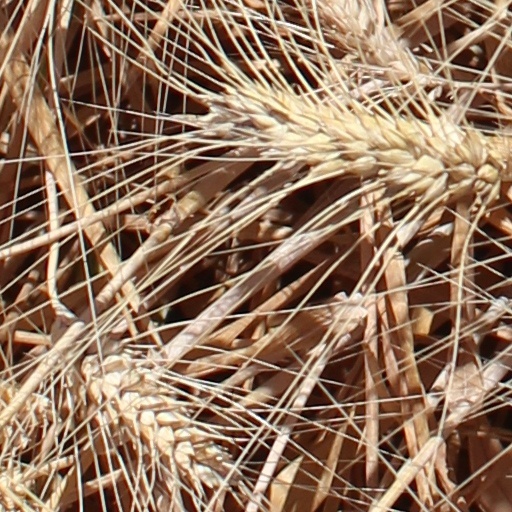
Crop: wheat